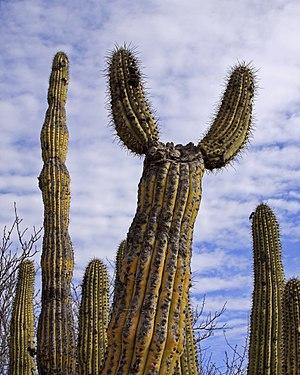
Cactus cierges (Stenocereus thurberi) dans le désert du Sonora, au Mexique.